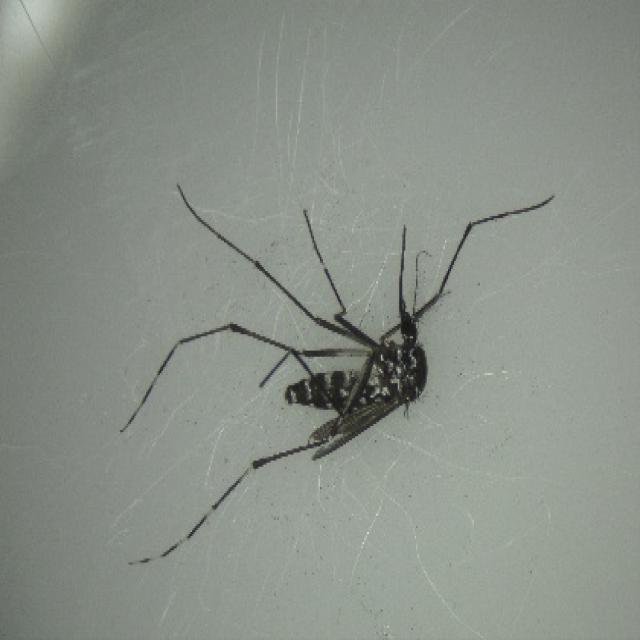
Species: aedes_albopictus